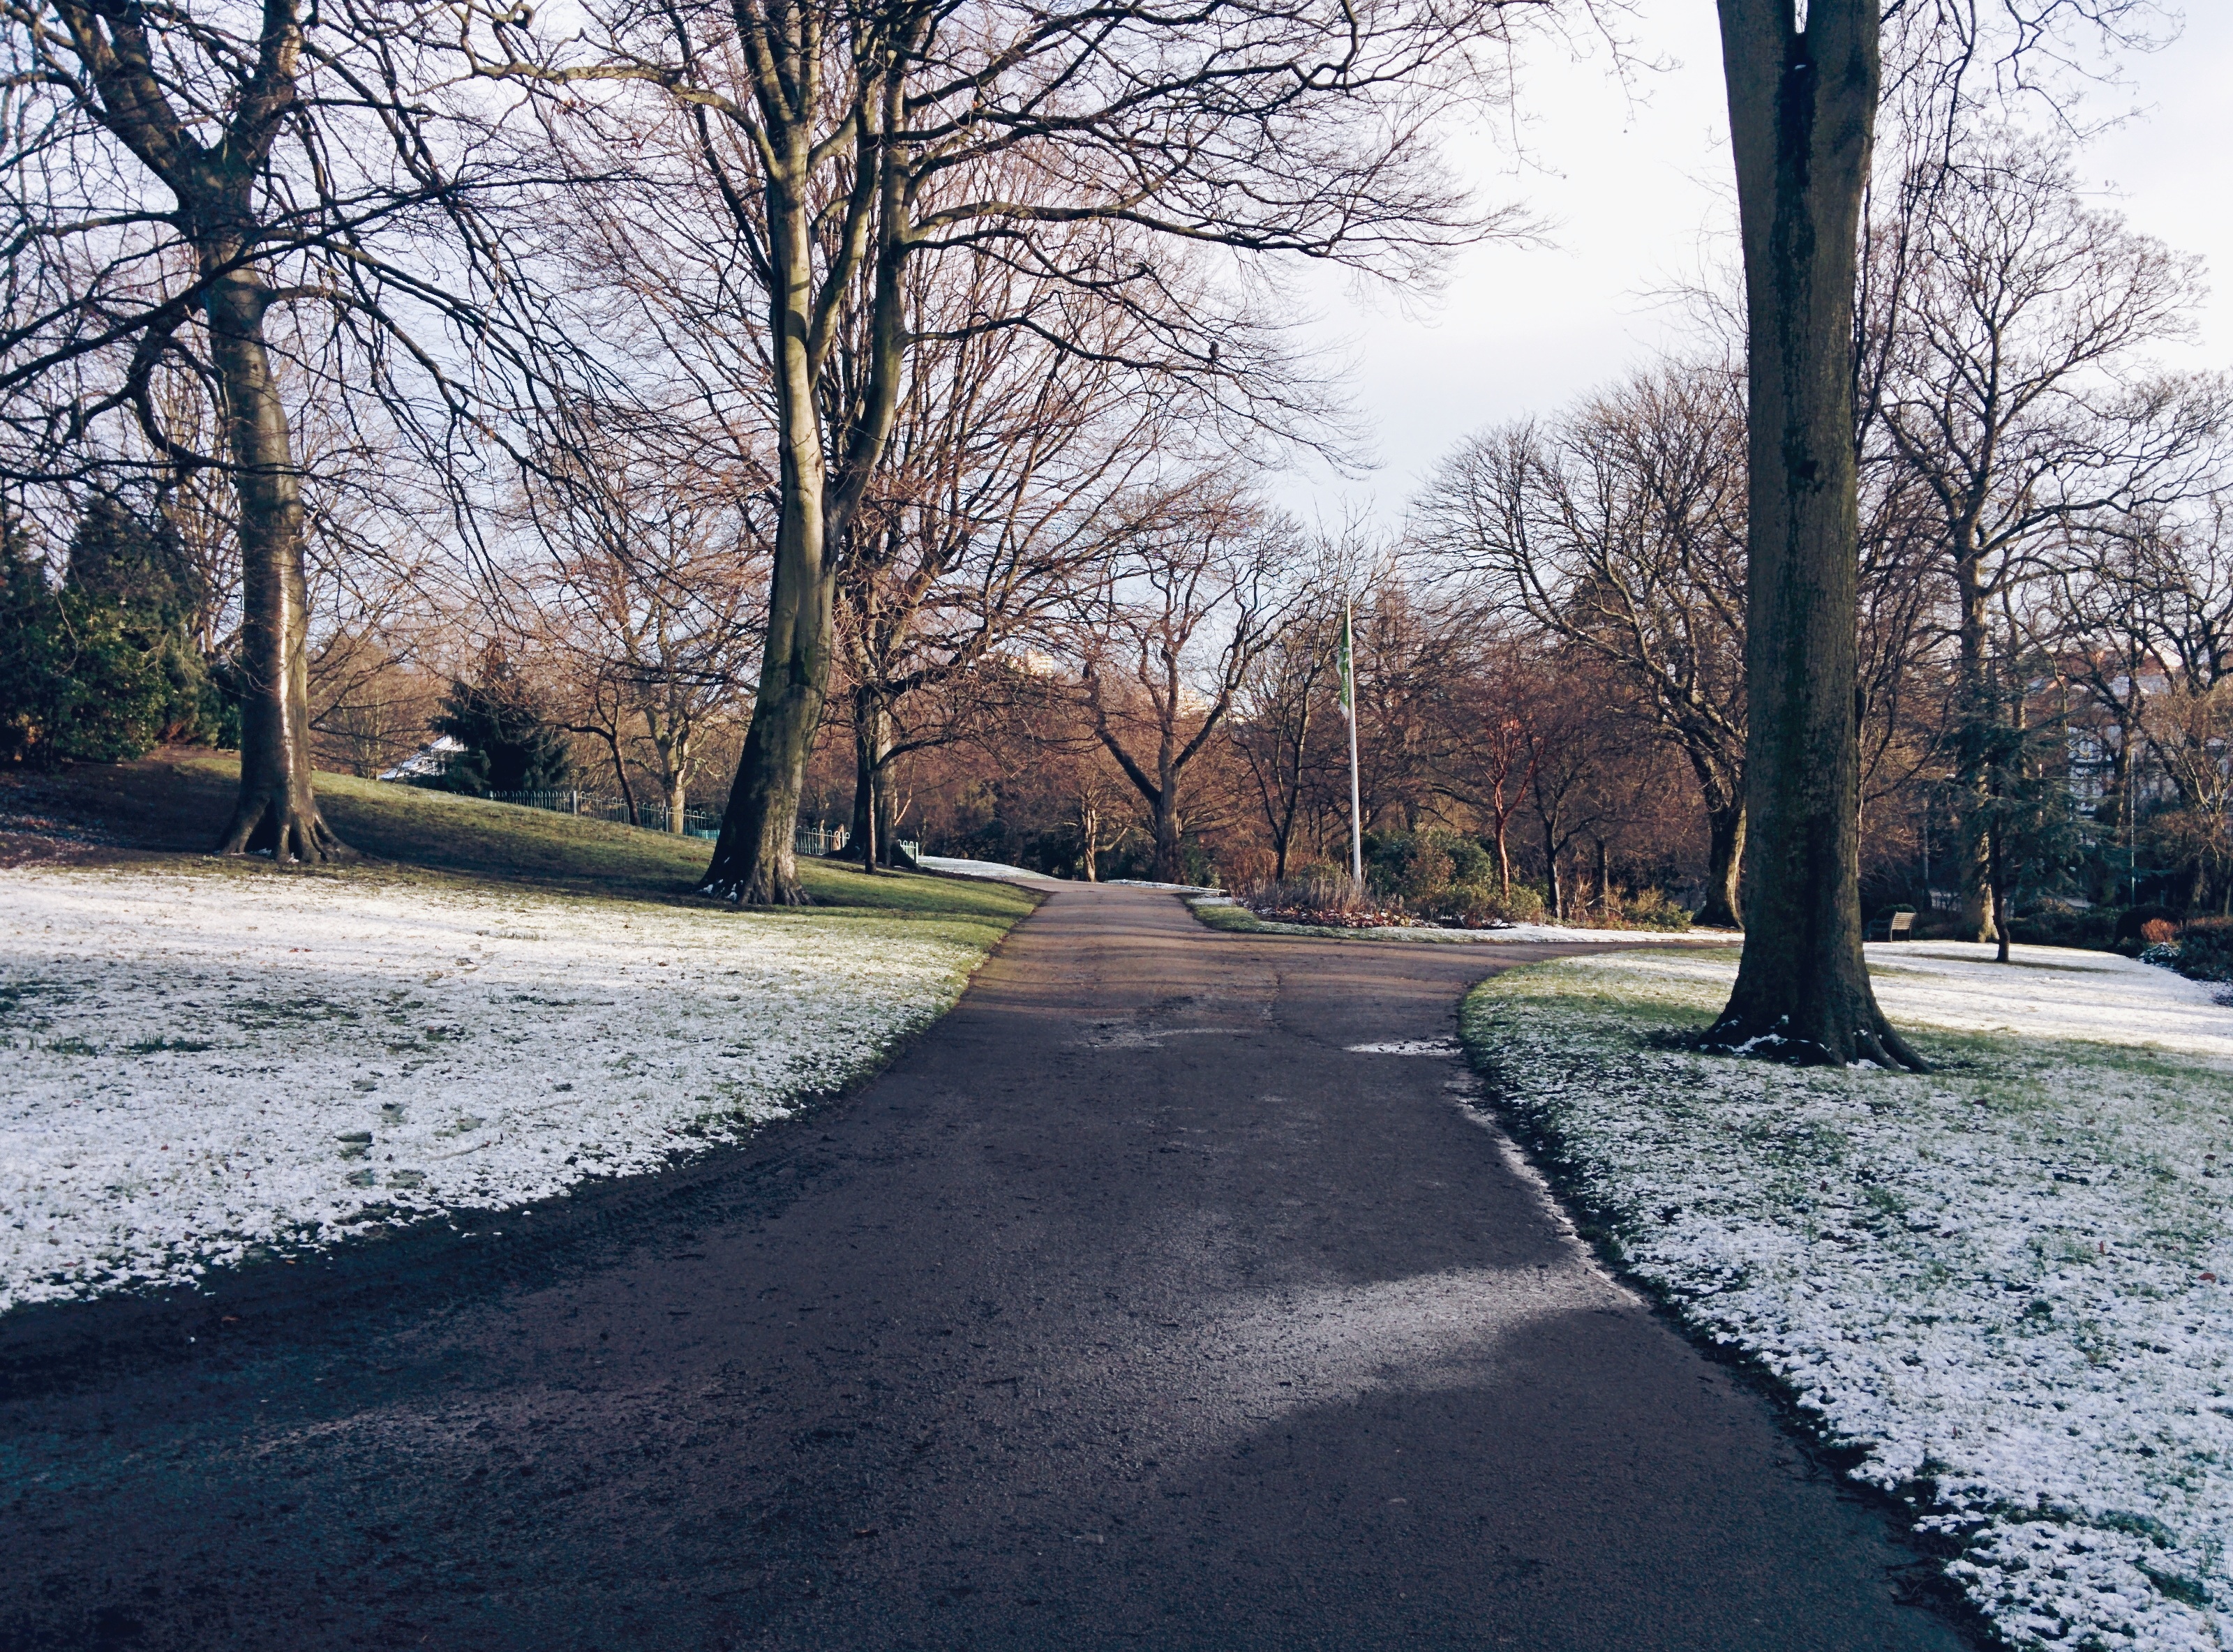
tree, snow, winter, plant, road, morning, leaf, frost, asphalt, autumn, park, weather, lane, season, road surface, woody plant